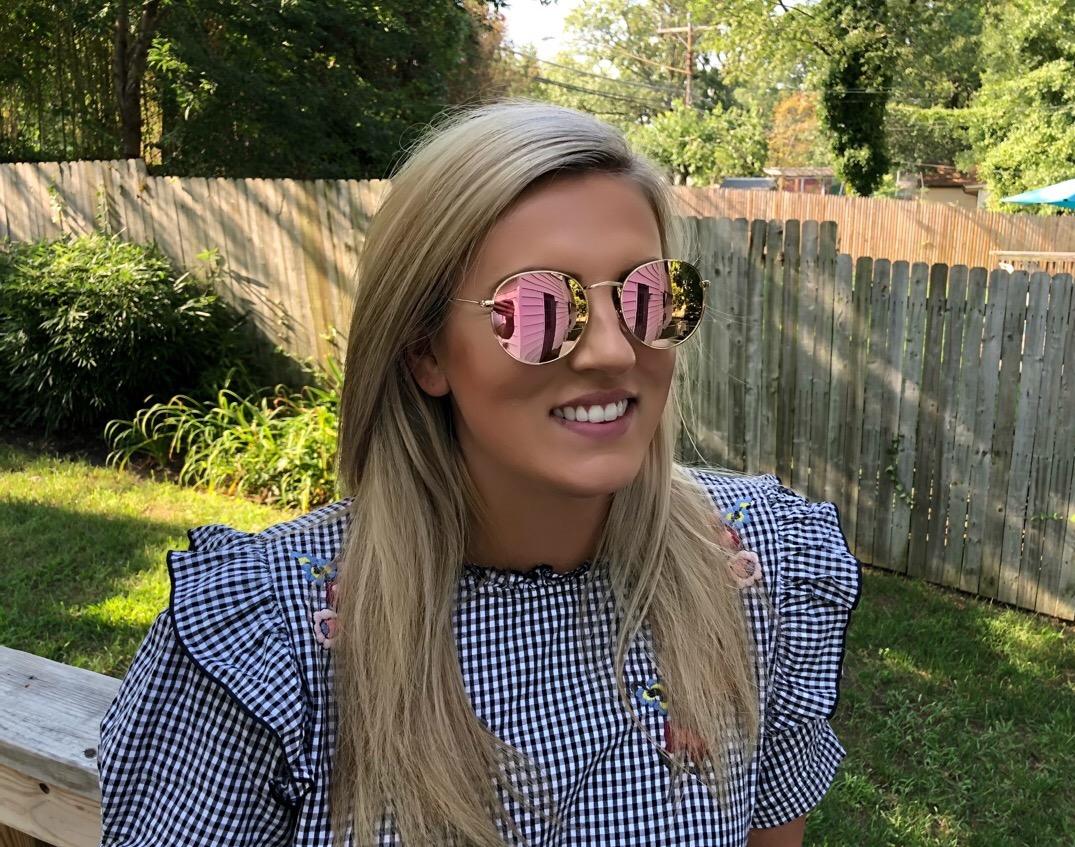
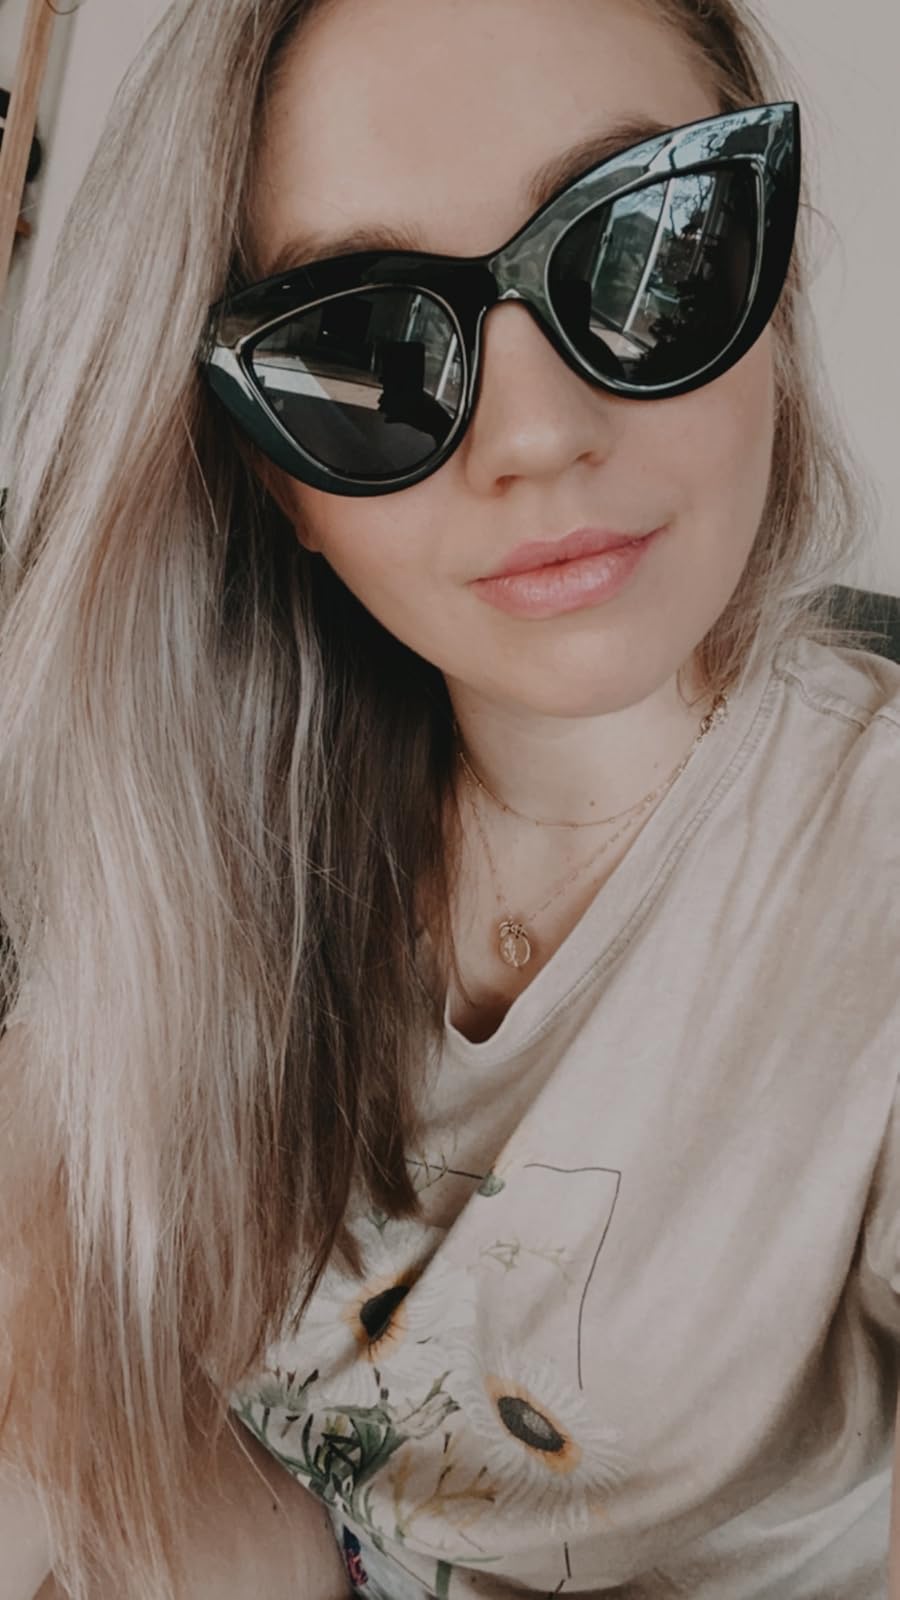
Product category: accessories_sunglasses
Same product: no